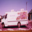
Label: truck